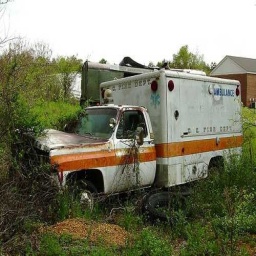
Label: ambulance